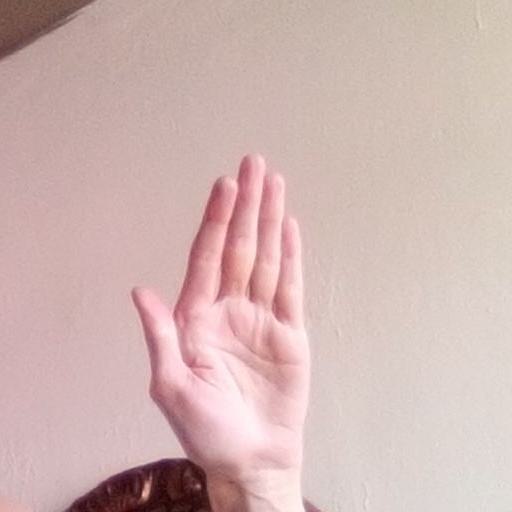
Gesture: stop